Jab Harry Met Sejal

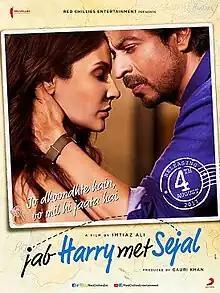
Theatrical release poster

Jab Harry Met Sejal, abbreviated as JHMS, is a 2017 Indian Hindi-language romantic comedy film written and directed by Imtiaz Ali. It stars Anushka Sharma and Shah Rukh Khan in their third collaboration after "Rab Ne Bana Di Jodi" (2008) and "Jab Tak Hai Jaan" (2012). Pre-production of the film began in April 2015 and principal photography commenced in August 2016 in Prague, Amsterdam, Vienna, Lisbon and Budapest.